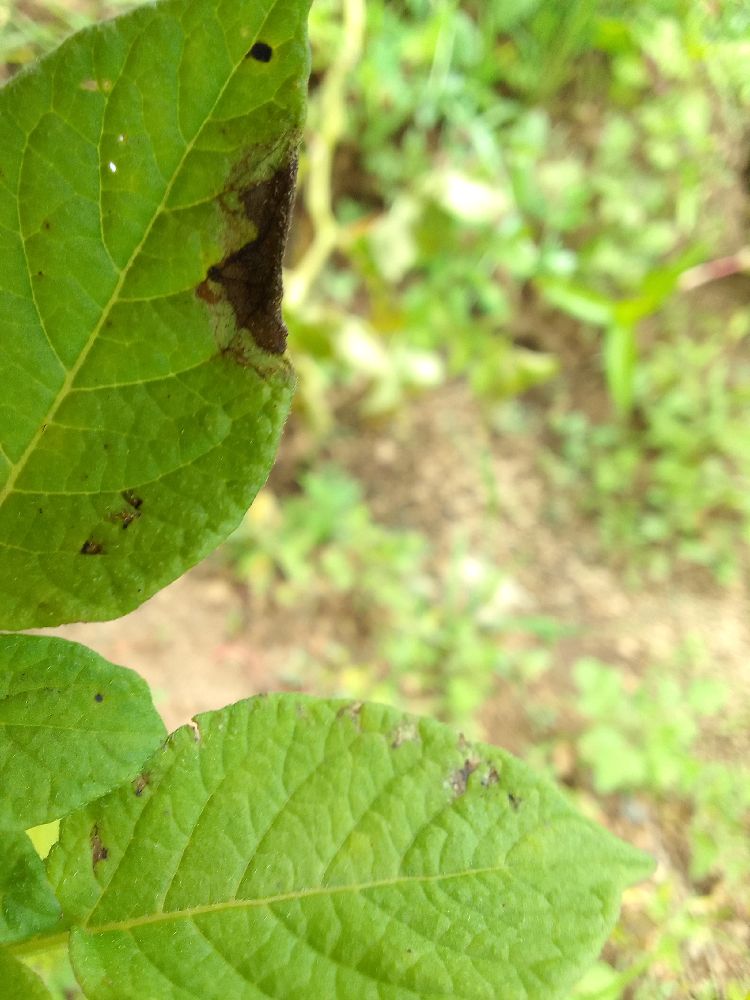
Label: Late blight